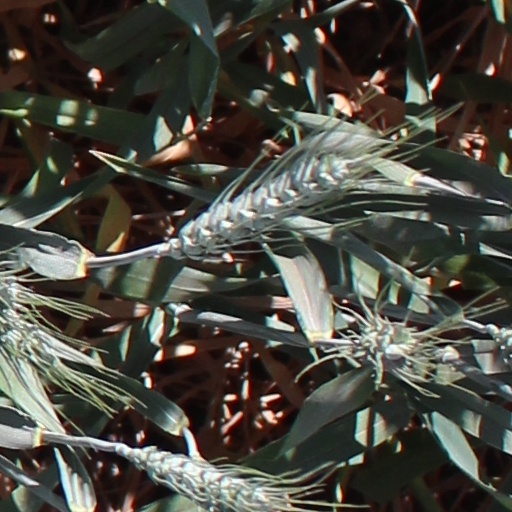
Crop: wheat